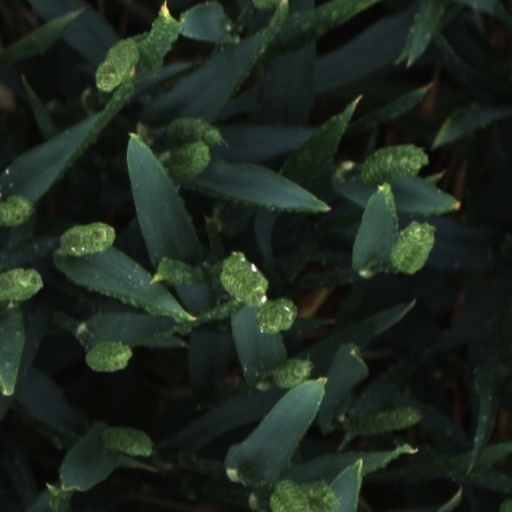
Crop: wheat